Postage stamps and postal history of Saint Pierre and Miquelon

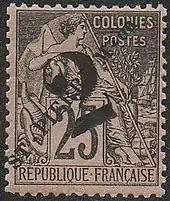
25 Centimes stamp, general issue for the French colonies, 1892 overprinted "ST PIERRE M-on" and 2

A survey of the postage stamps and postal history of St. Pierre and Miquelon concerns Saint Pierre and Miquelon, a group of French islands off the coast of Newfoundland that have issued stamps since 1885.